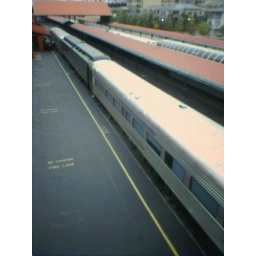
Misc pictures taken in and around Portland, Oregon. Private cars used by attendees of a railroad convention